Woodford Halse railway station

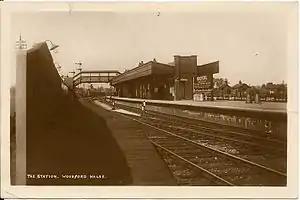
Woodford Halse station in 1929

Woodford Halse railway station stood on the Great Central Railway (GCR) main line, the last main line to be built from the north of England to London. The station opened with the line on 15 March 1899 under the name "Woodford and Hinton" and served the adjacent villages of Woodford Halse to the east and Hinton to the west, both in Northamptonshire. The station was renamed Woodford Halse on 1 November 1948.